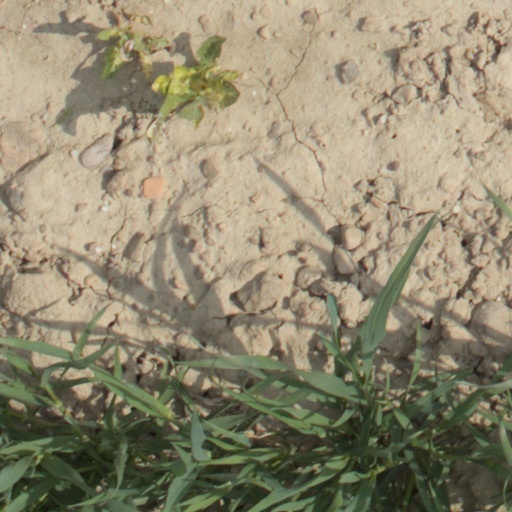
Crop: wheat